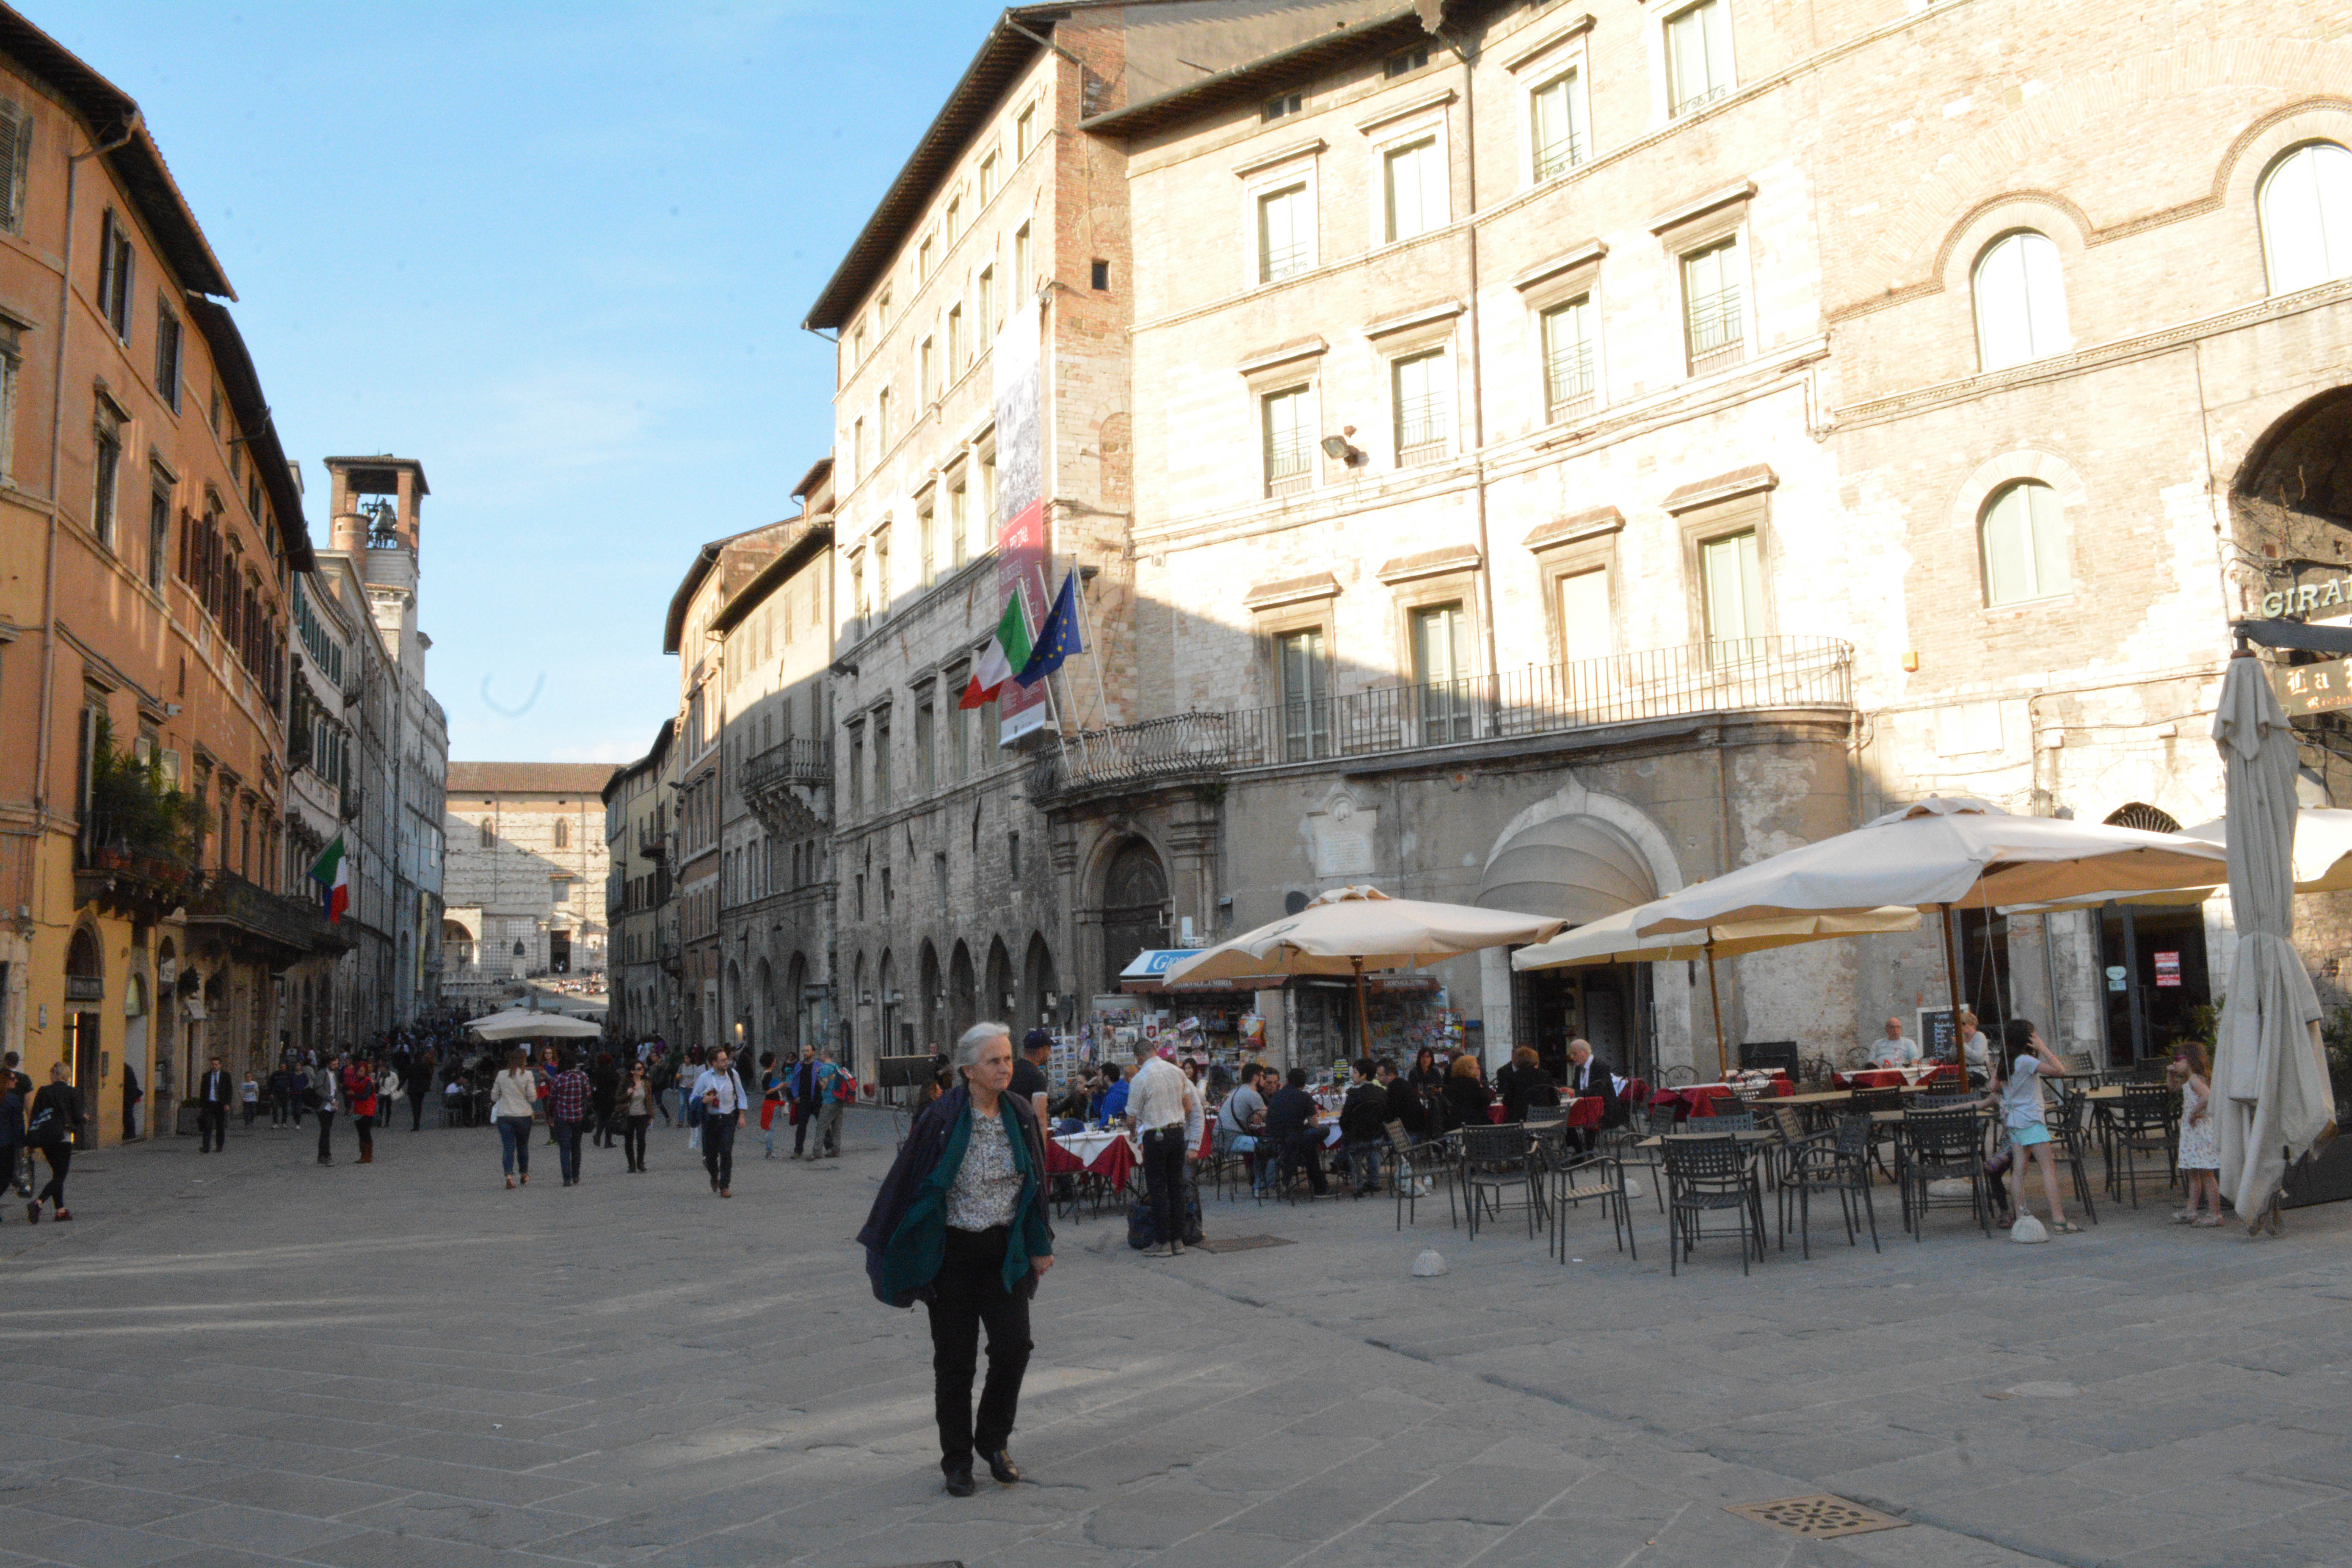
pedestrian, road, street, town, city, crowd, downtown, plaza, tourism, public space, infrastructure, town square, neighbourhood, human settlement